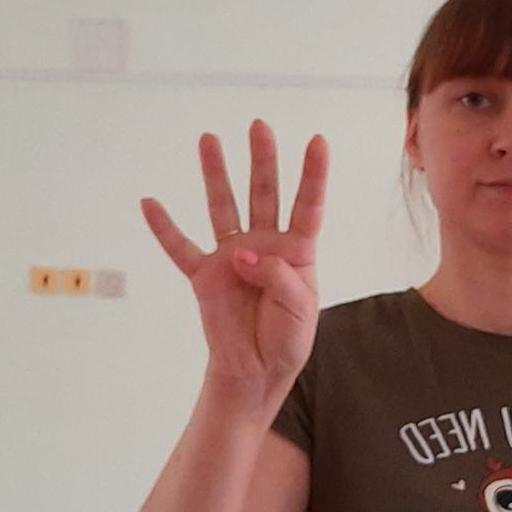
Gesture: four